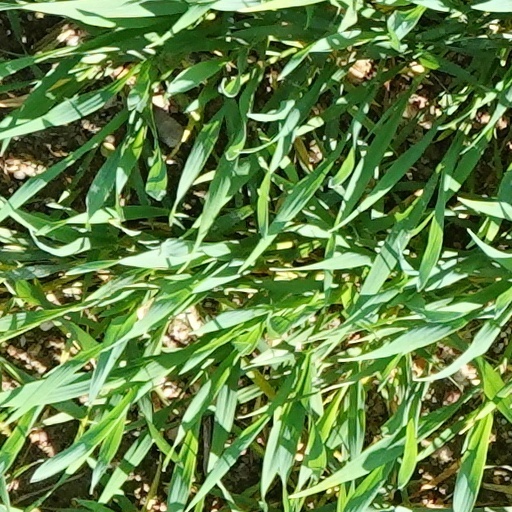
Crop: wheat